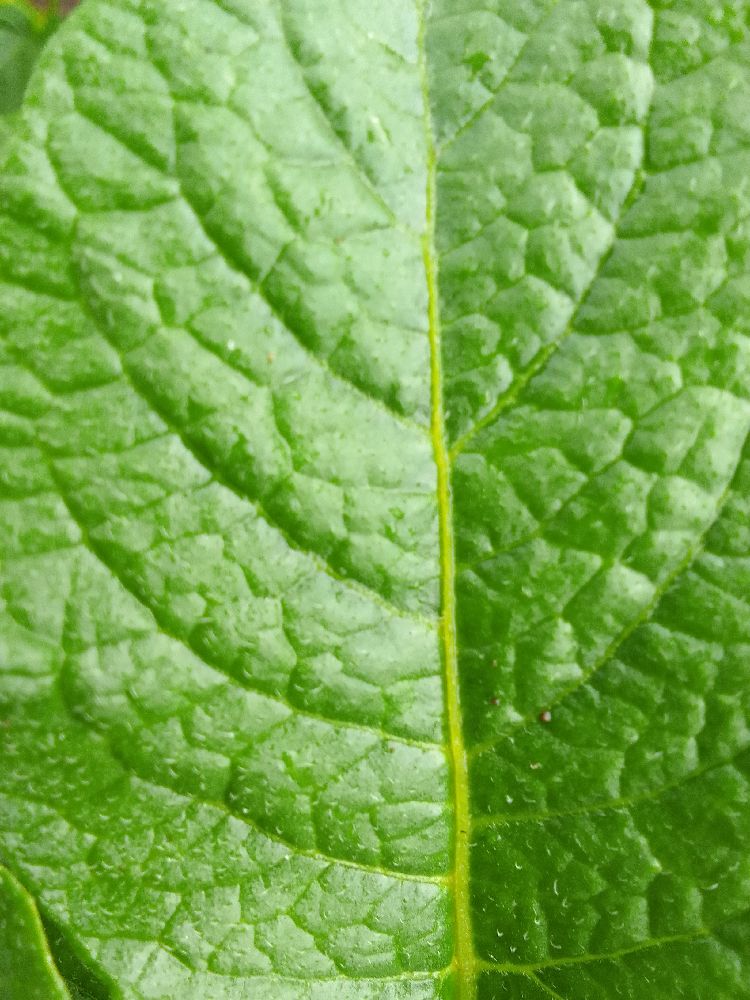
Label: Healthy